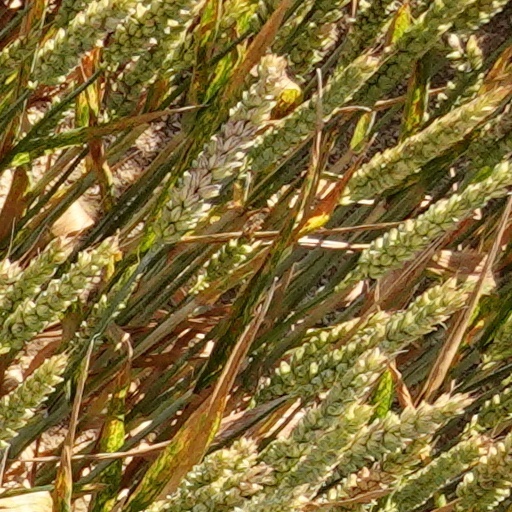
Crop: wheat